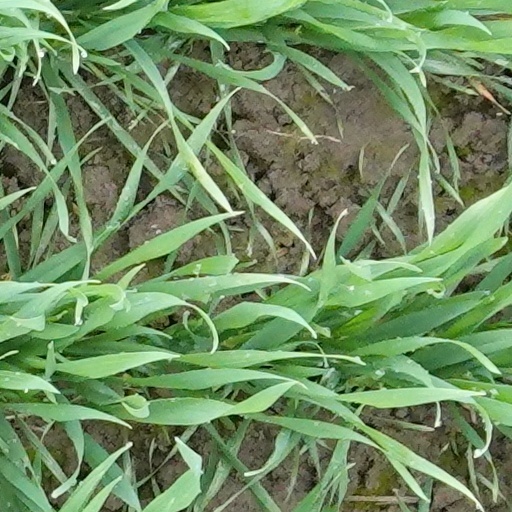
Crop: wheat